Austria at the 2016 Summer Olympics

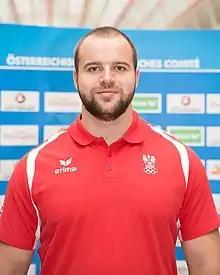
Lukas Weißhaidinger at the hand-out of the Austrian team's official attire for the 2016 Summer Olympics

Austrian athletes have so far achieved qualifying standards in the following athletics events (up to a maximum of 3 athletes in each event):